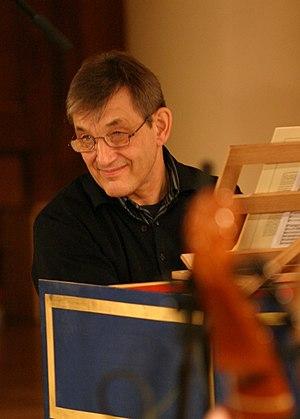
Trevor David Pinnock, né le 16 décembre 1946 à Canterbury dans le Kent, est un chef d'orchestre et claveciniste britannique, spécialiste réputé de la musique baroque.
15 janvier : Dark Meadow, créé à New York sur une chorégraphie de Martha Graham.